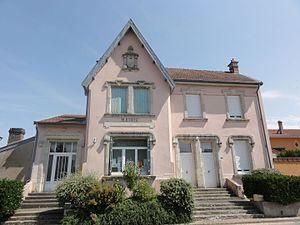
Grimaucourt-en-Woëvre est une commune française située dans le département de la Meuse, en région Grand Est.